Answer in natural language. Considering the relative positions, is brown square dining table (highlighted by a green box) above or below Doorway (highlighted by a red box)? Choose between the following options: above or below
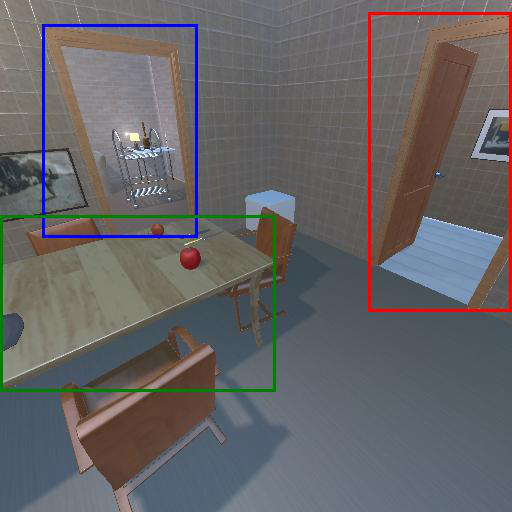
<answer>below</answer>